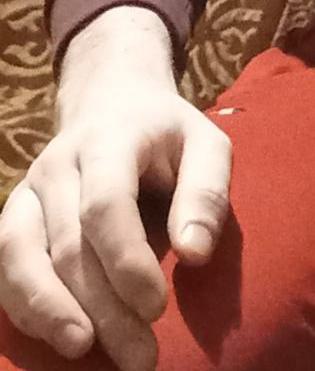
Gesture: no_gesture